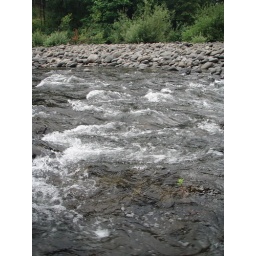
Couldn't believe this little plant was growing in the middle of the river